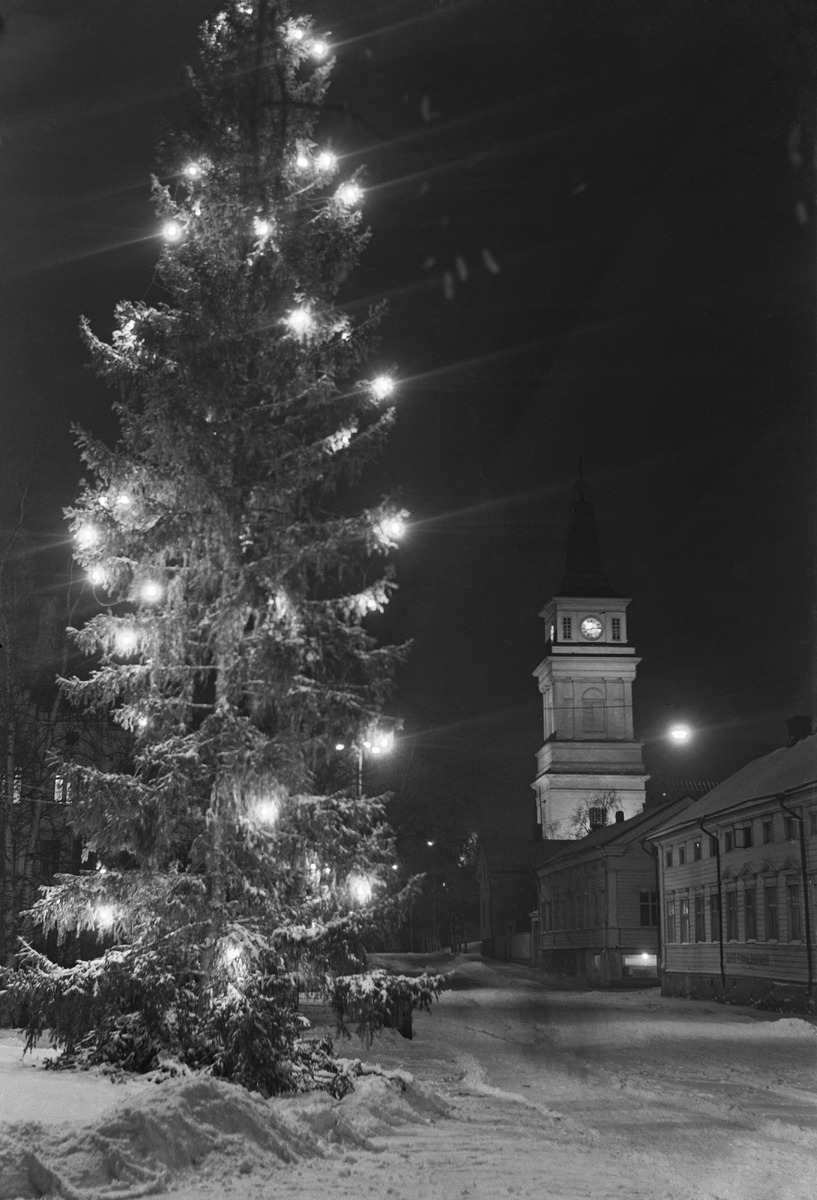
Joulukuusi Oulun kaupungintalon edustalla ja juhlavalaistu tuomiokirkon torni
Christmas tree in front of Oulu City Hall
sisällön kuvaus: Perinteinen joulukuusi Oulun kaupungintalon edustalla, taustalla juhlavalaistu tuomiokirkon torni 23.12.1948. content description: Christmas tree in front of Oulu City Hall, behind the tower of Oulu Cathedral on December 23, 1948.
Vuosi: 1900
Paikka: Suomi, Oulu, Suomi, Pohjois-Pohjanmaa, Oulu
Aiheet: joulu; joulukuusi; jouluvalot; Oulun kaupungintalo; Oulun tuomiokirkko; joulukoristeet; joulukuuset; tuomiokirkot; ulkokuva; Christmas; Christmas tree; Oulu City Hall; Oulu Cathedral